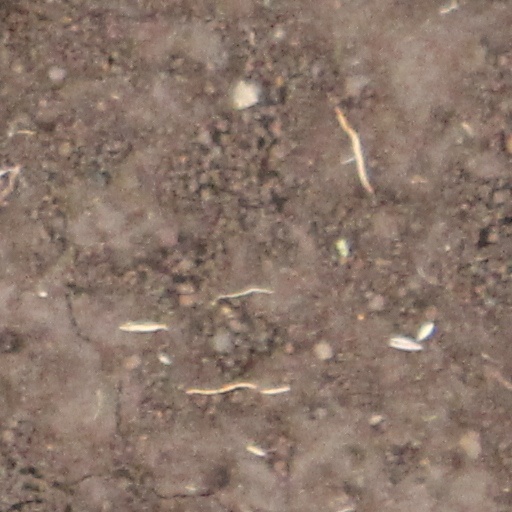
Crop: wheat